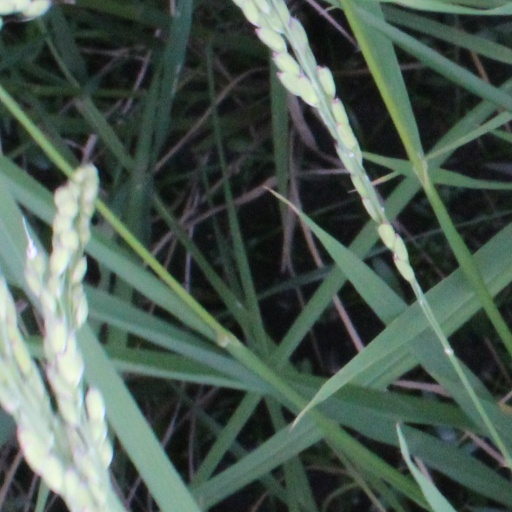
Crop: rice